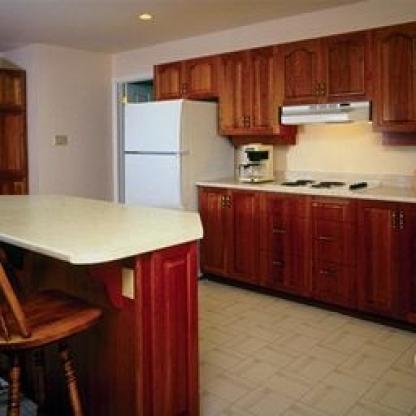
Scene: Indoor